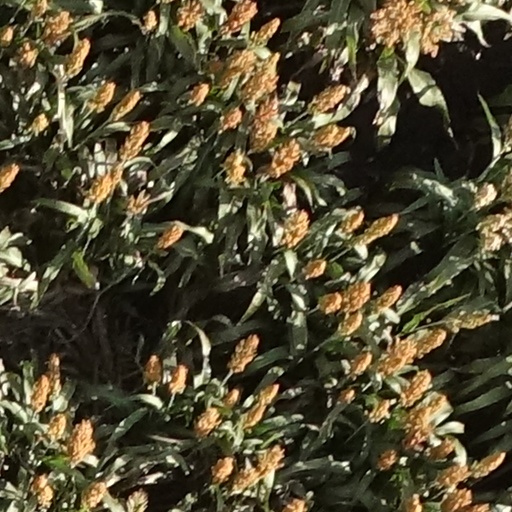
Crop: sorghum